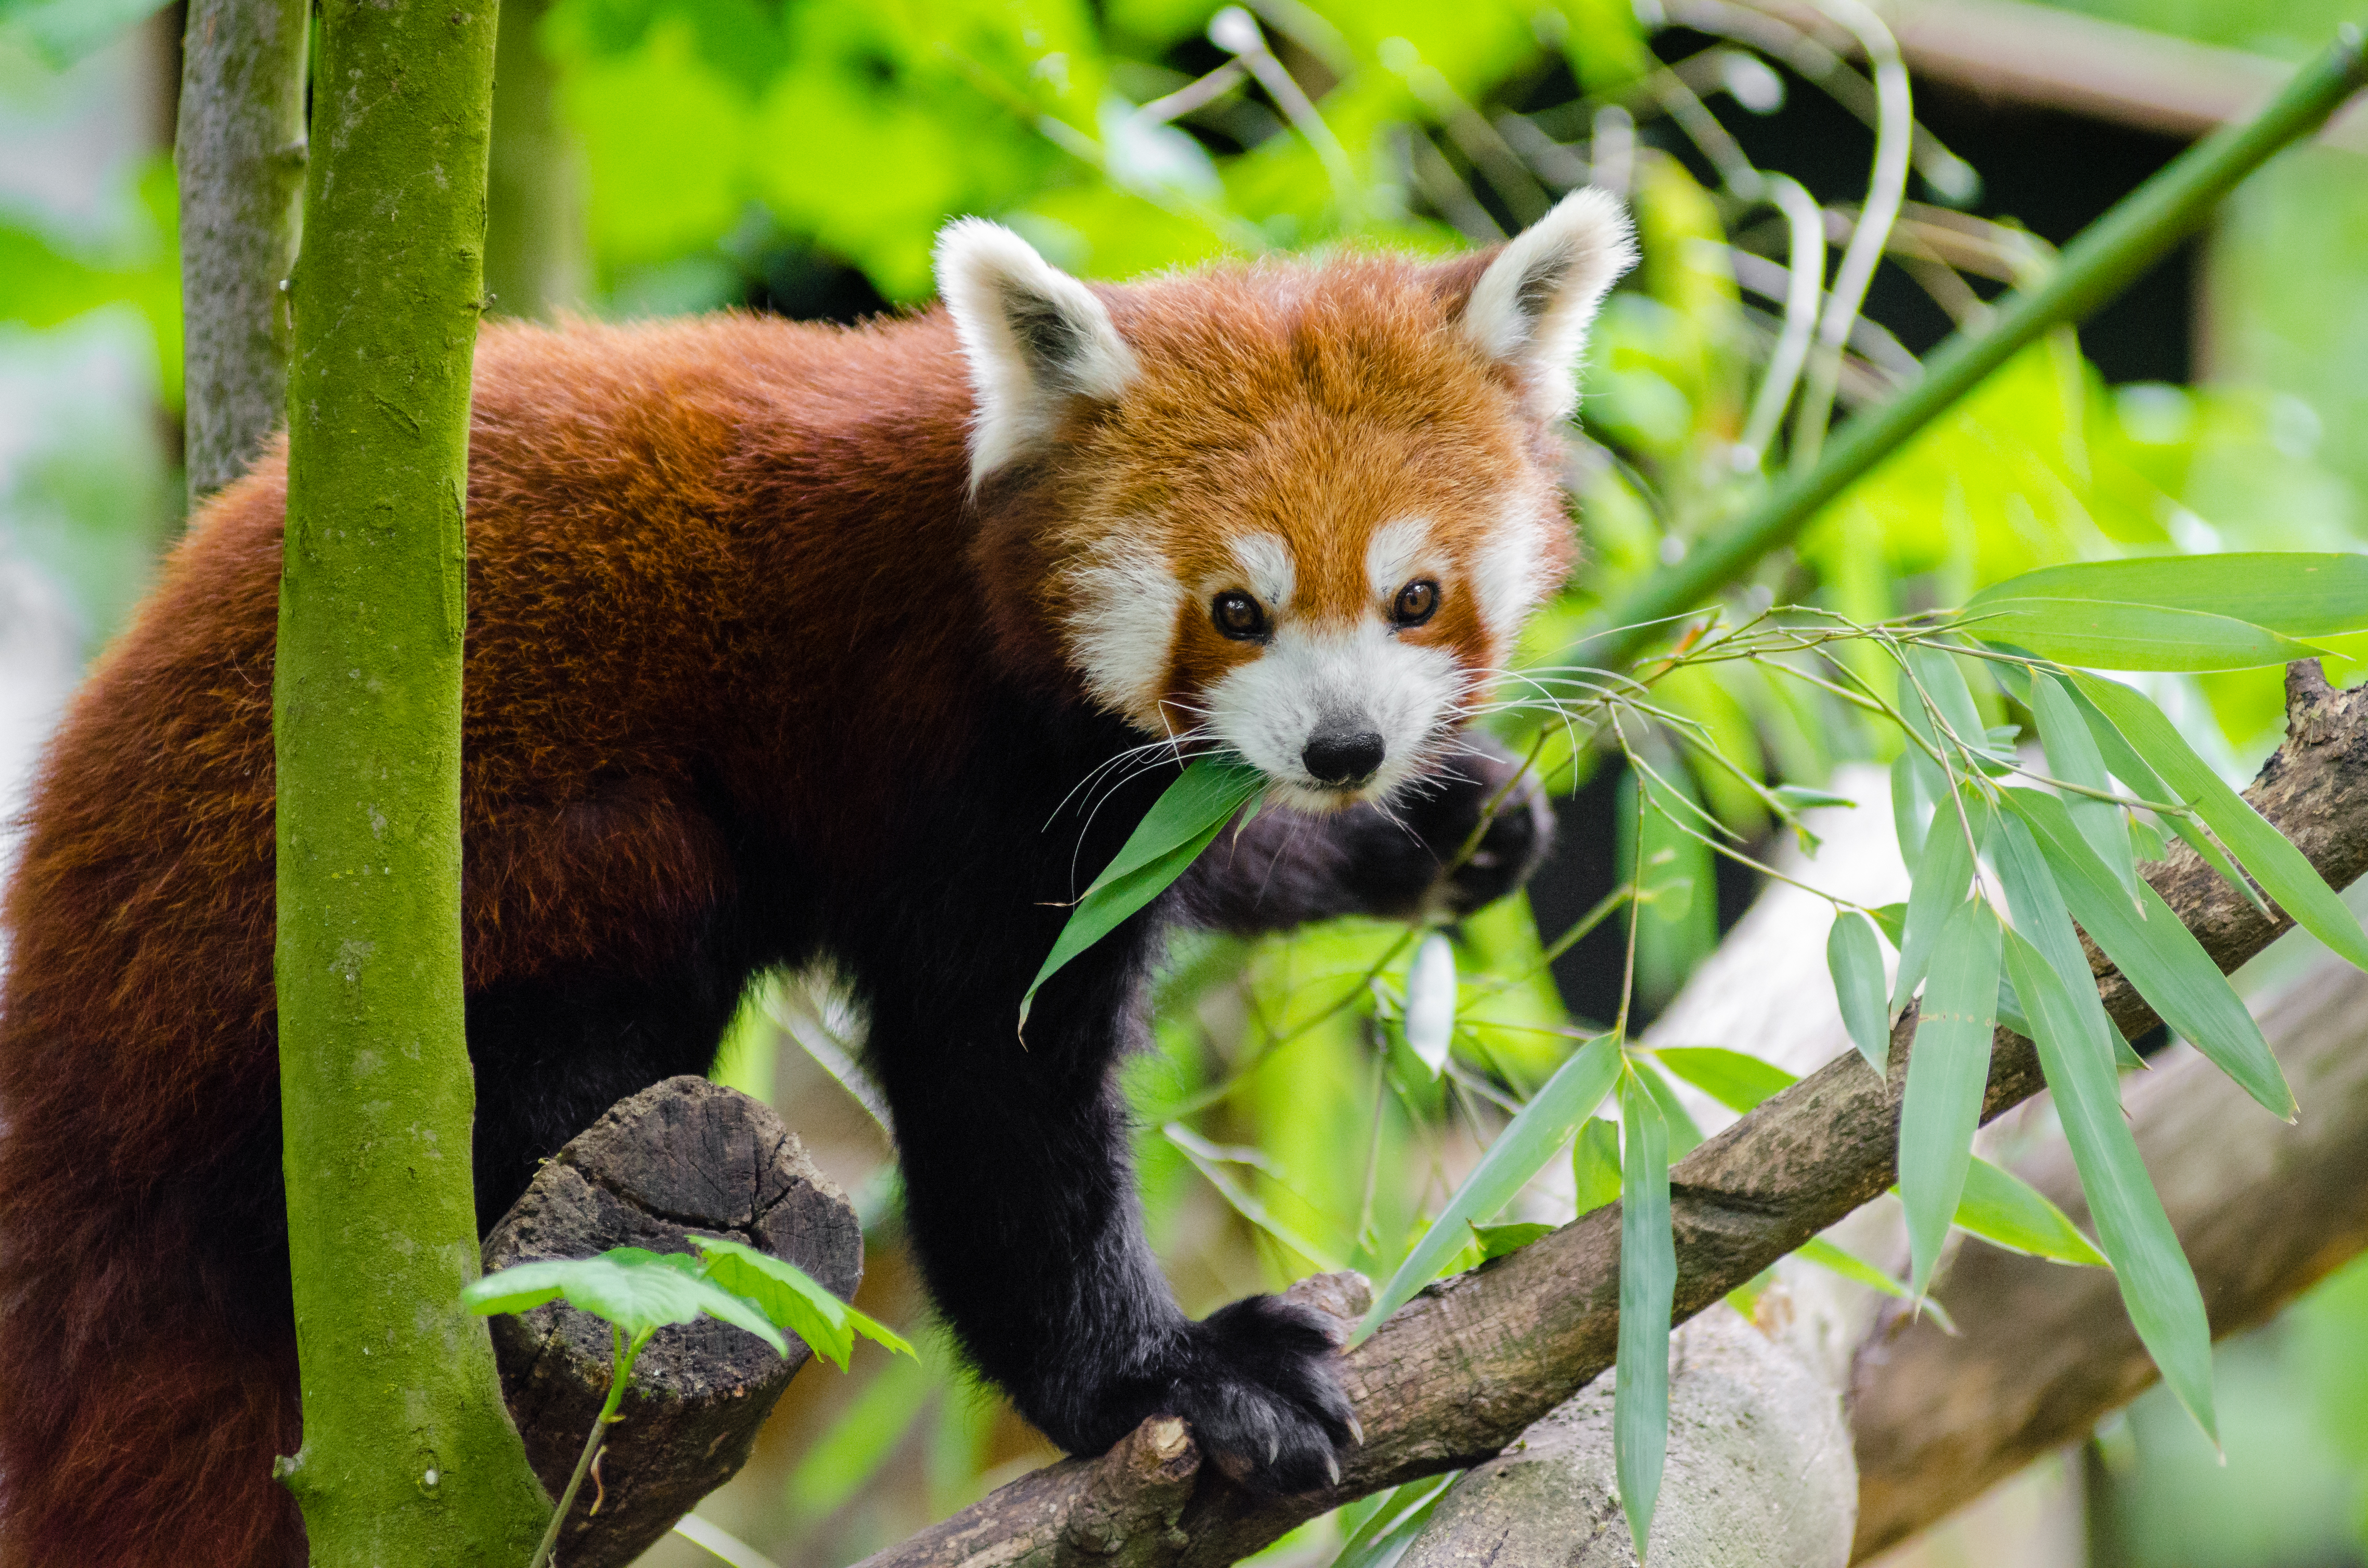
bokeh, animal, wildlife, zoo, red, mammal, fauna, red panda, panda, endangered, vertebrate, germany